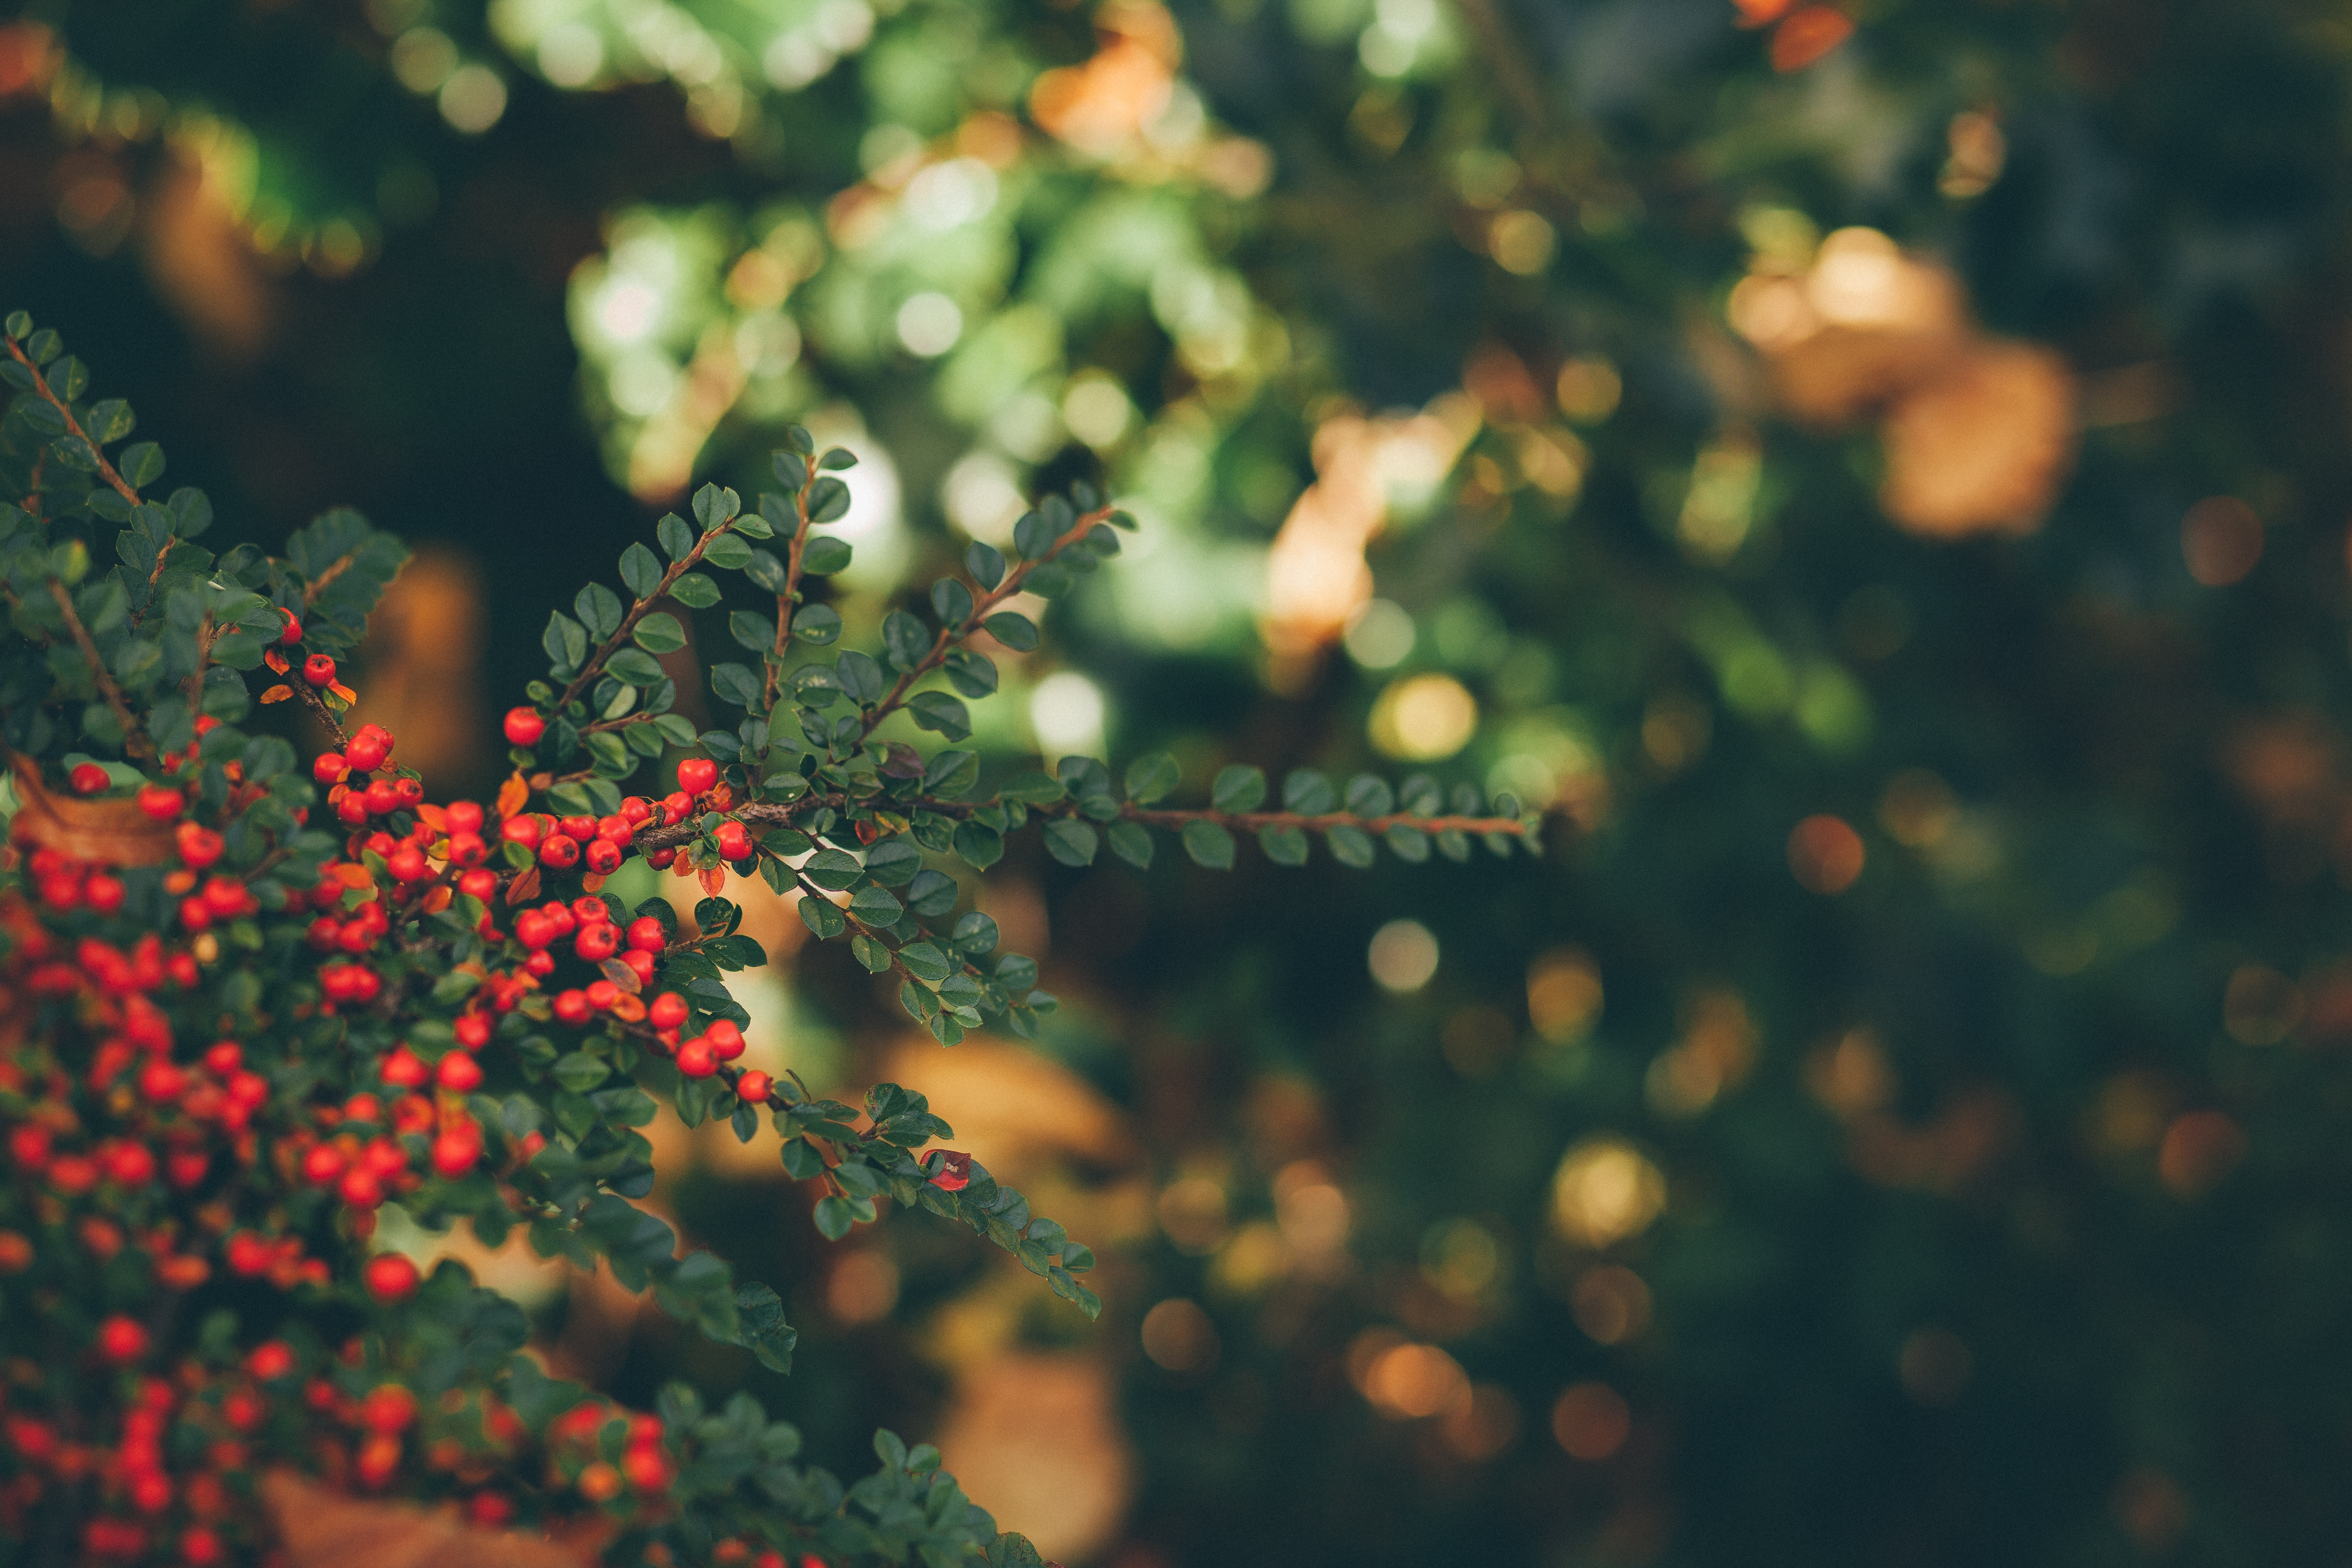
tree, nature, forest, branch, blossom, light, plant, photography, sunlight, morning, leaf, flower, green, red, color, autumn, flora, season, close up, macro photography, woody plant